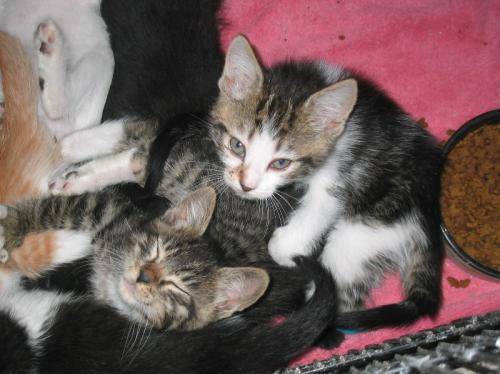
Label: cat